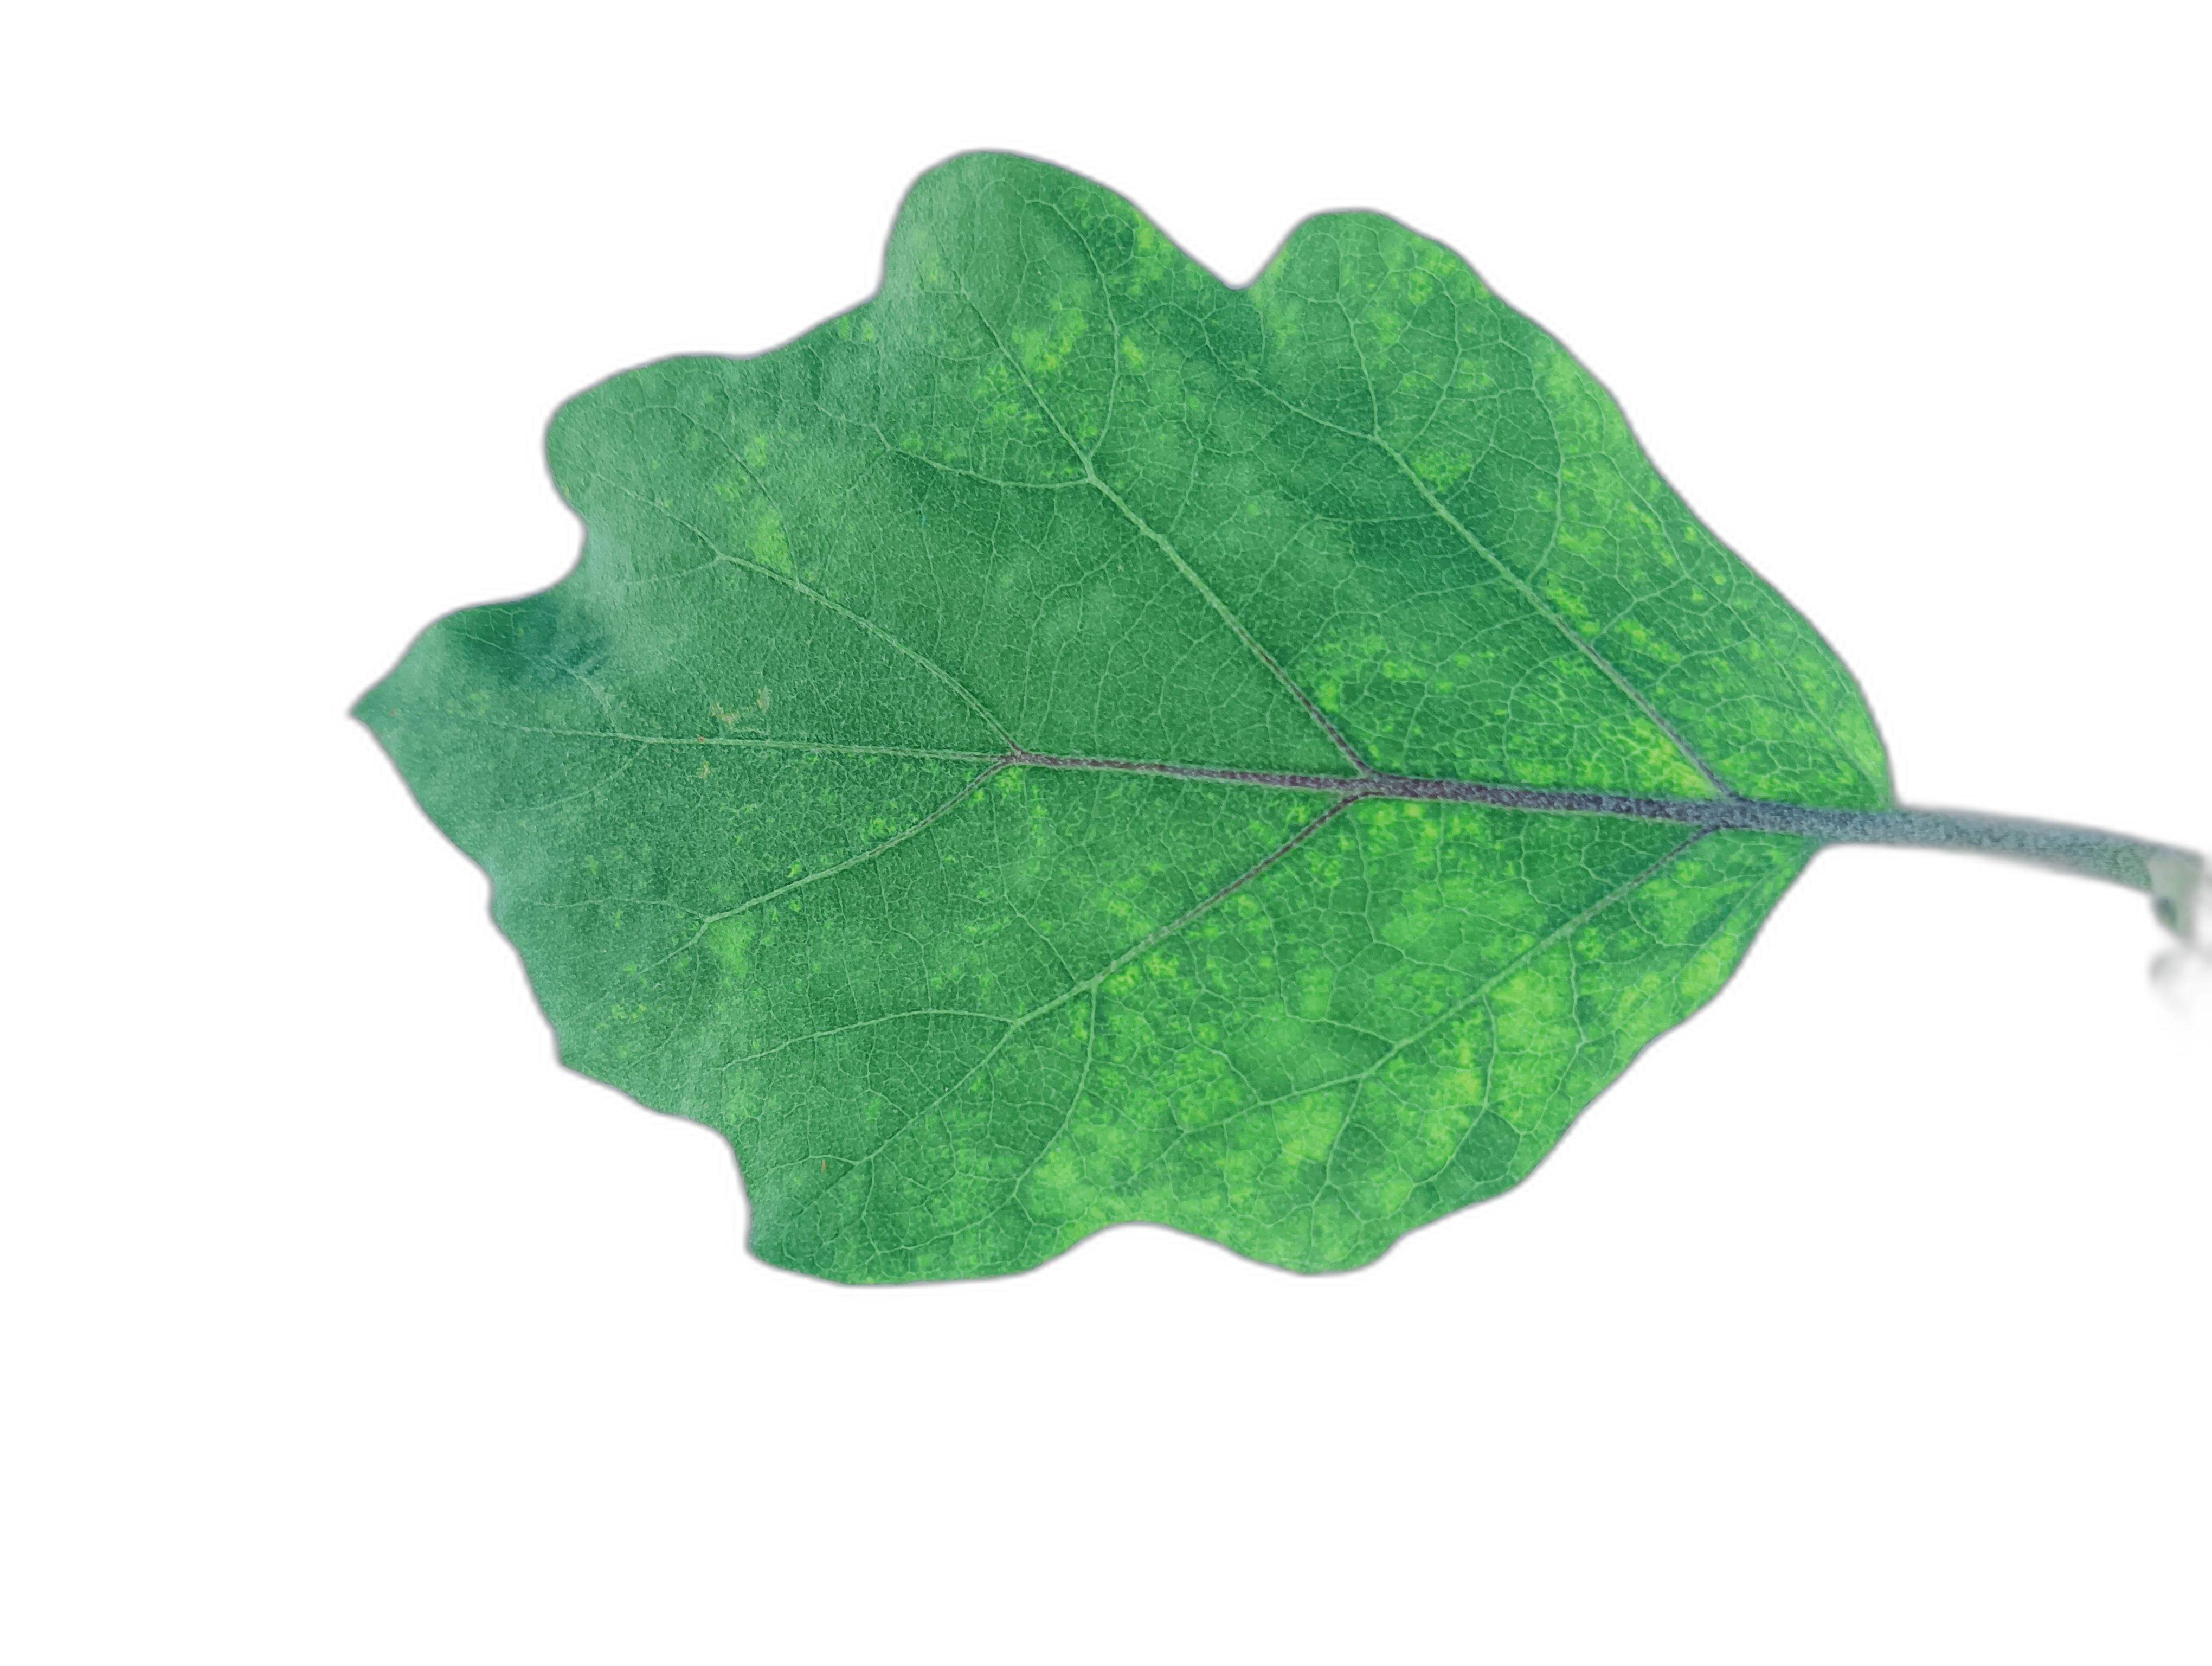
Label: Healthy Leaf